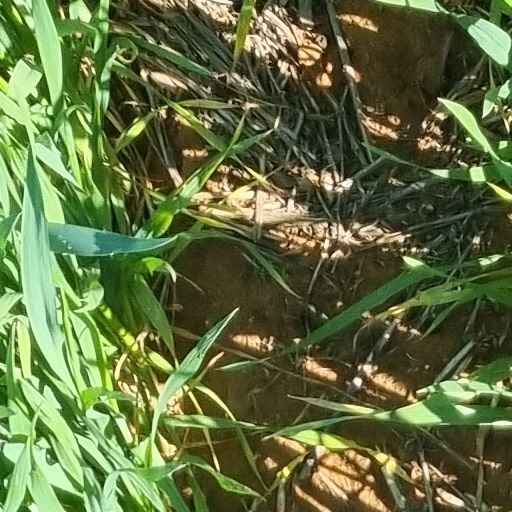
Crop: wheat